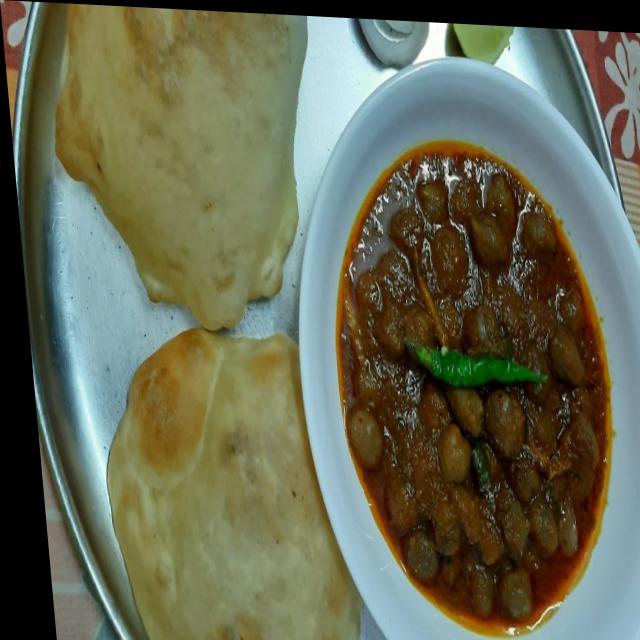
Dish: chole_bhature